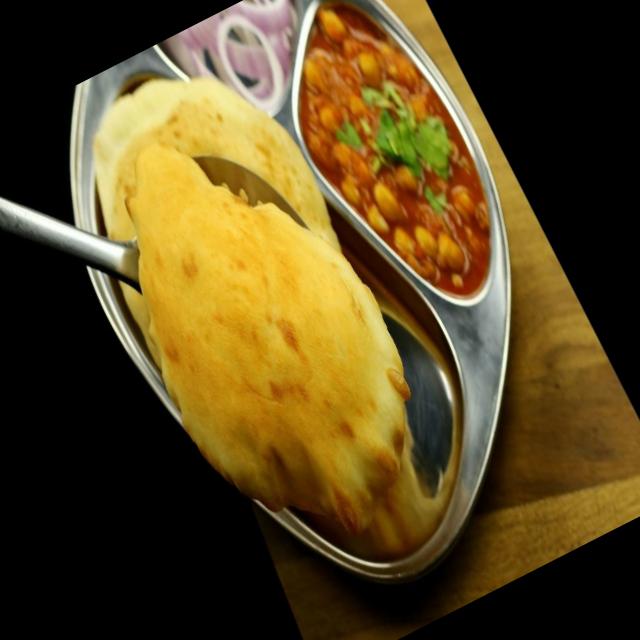
Dish: chole_bhature